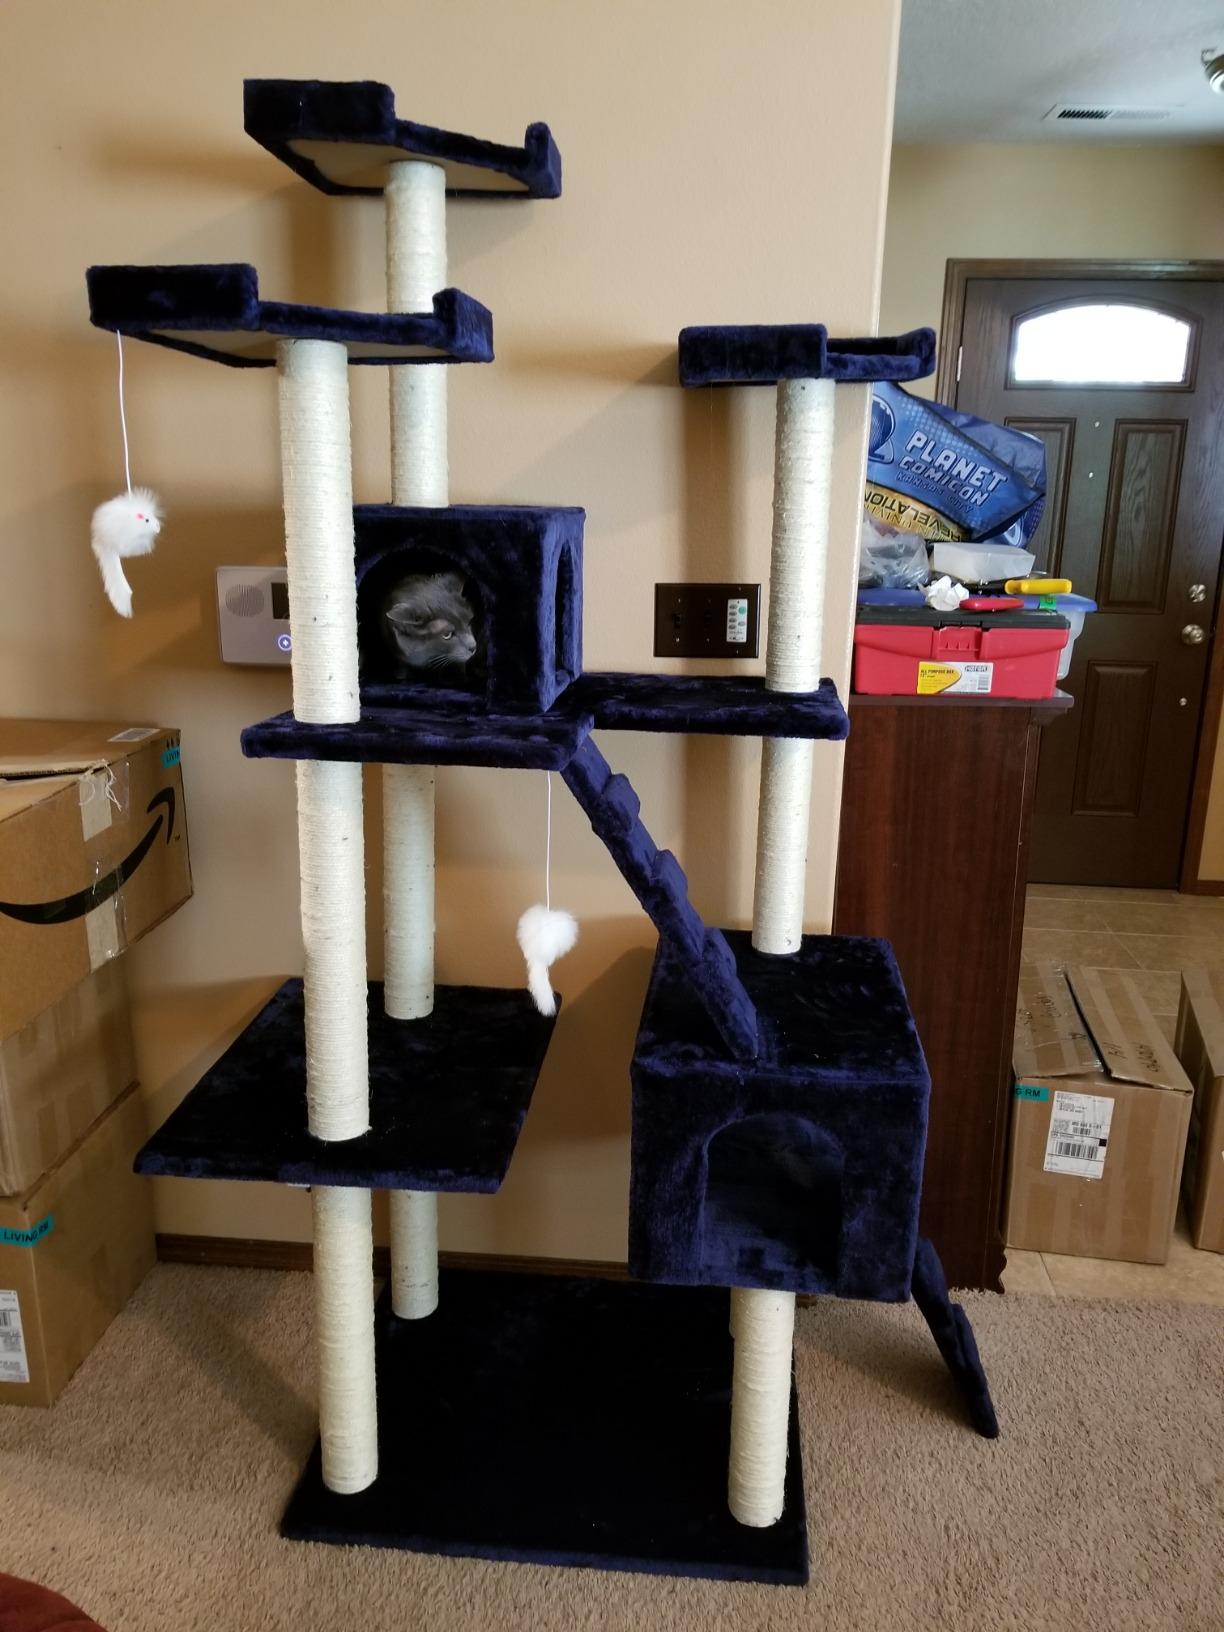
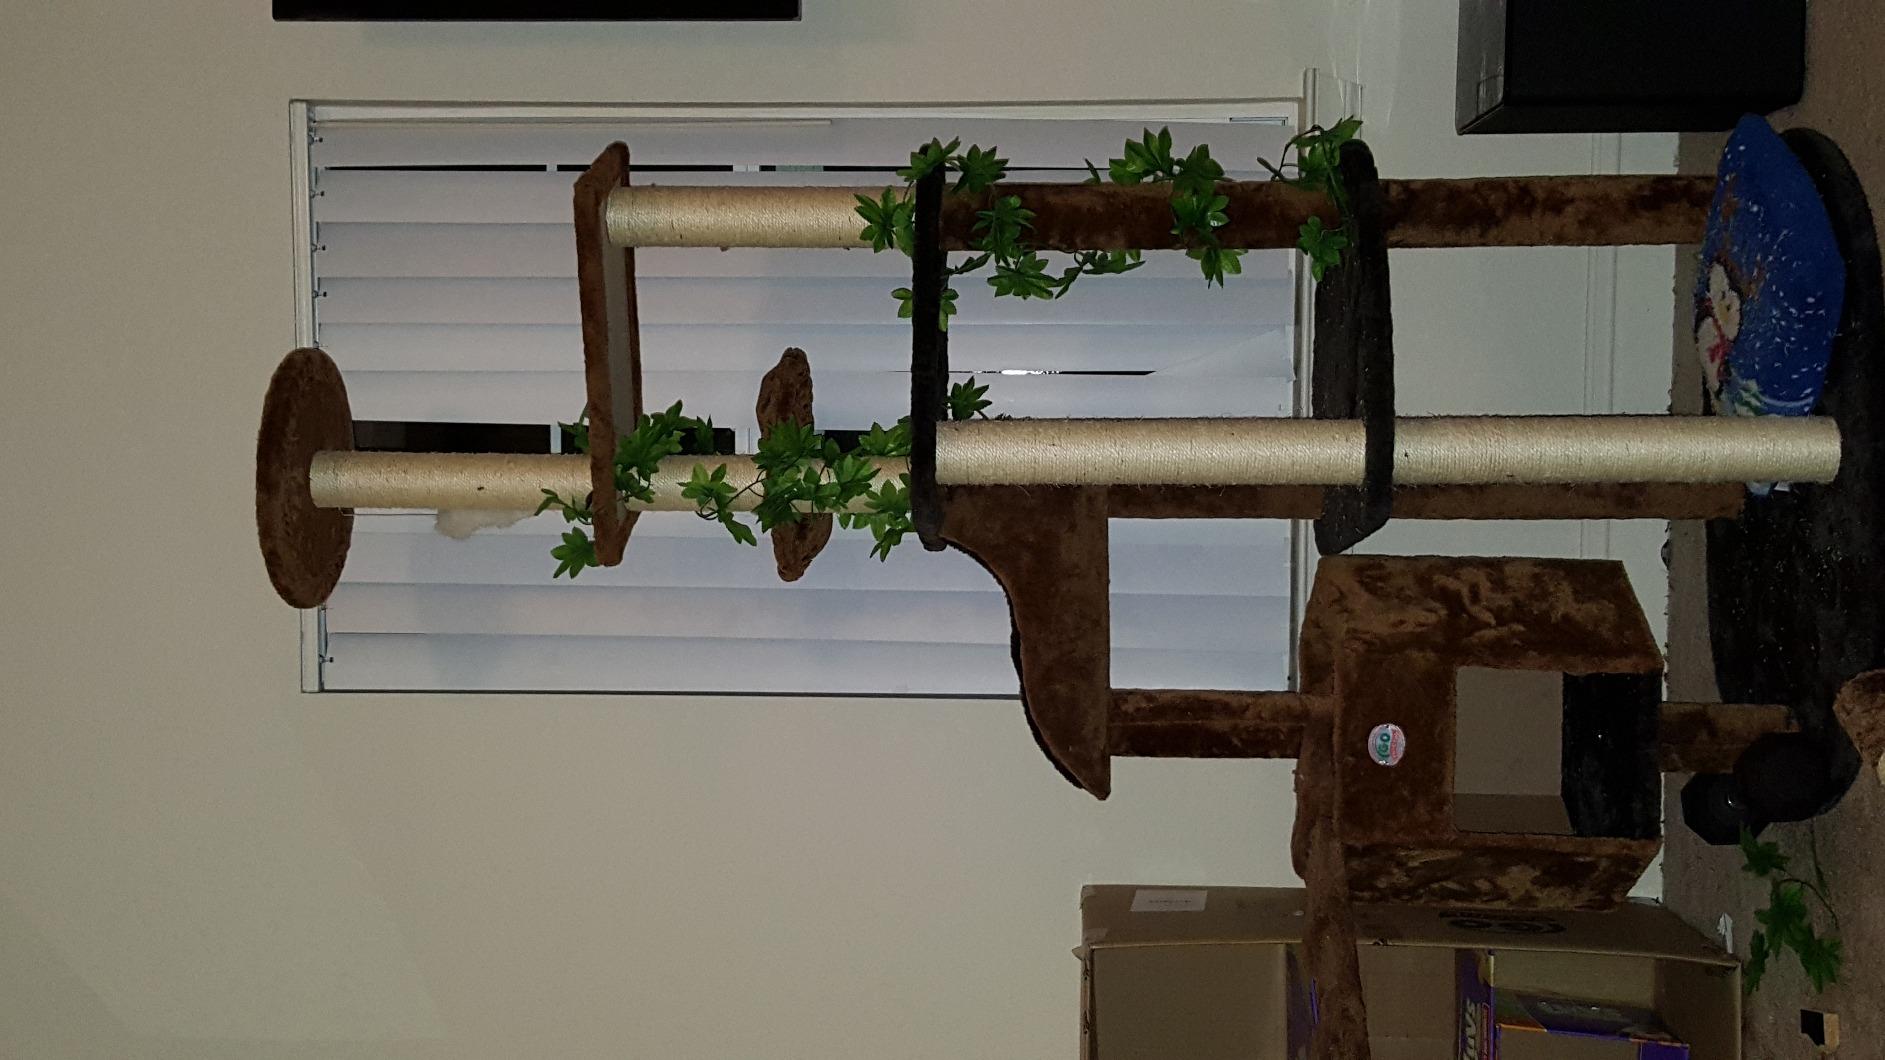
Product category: items_cat tree
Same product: no